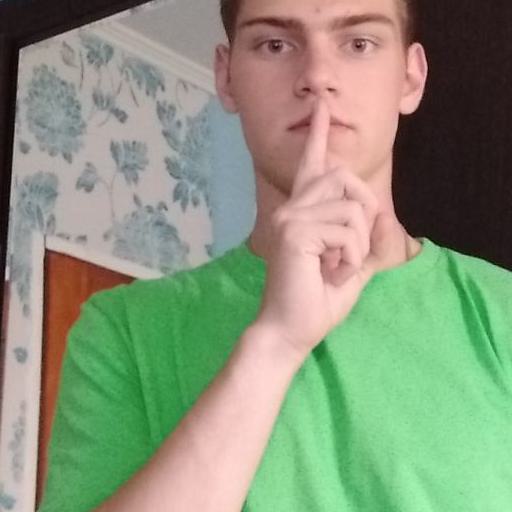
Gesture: mute